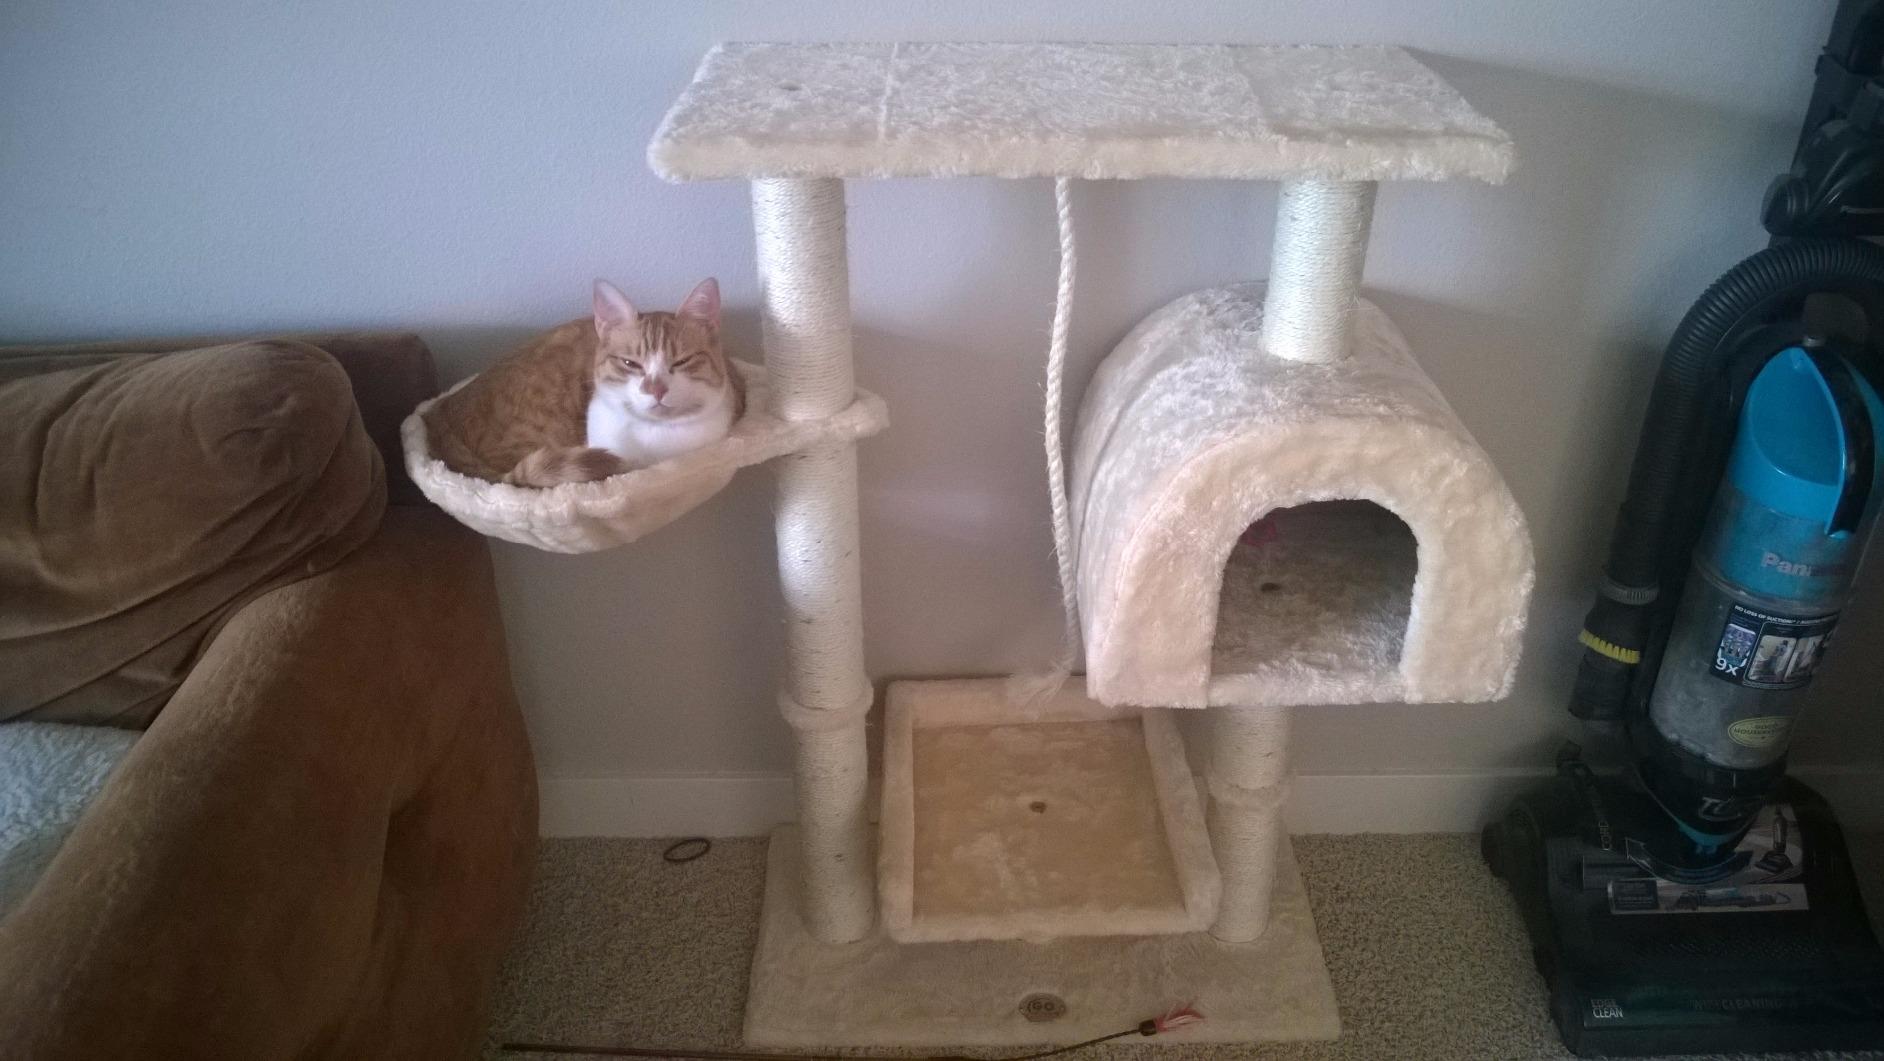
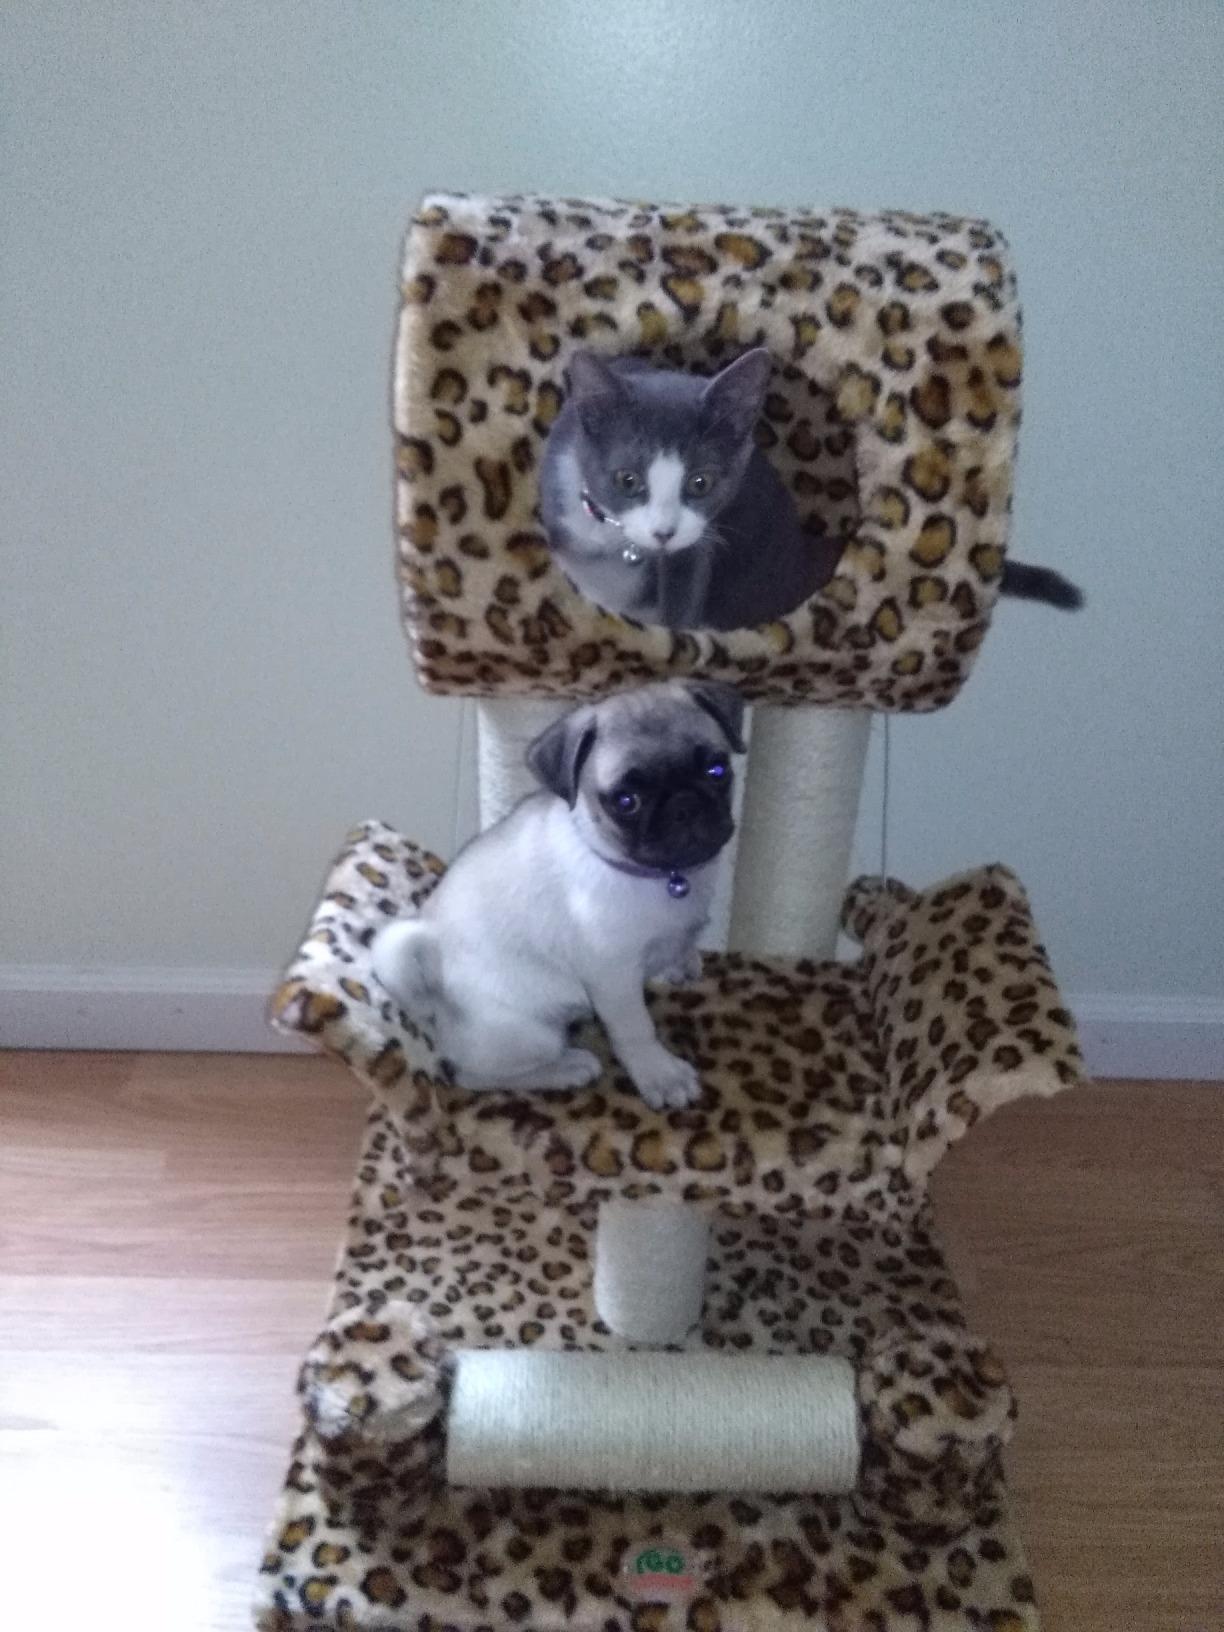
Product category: items_cat tree
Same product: no